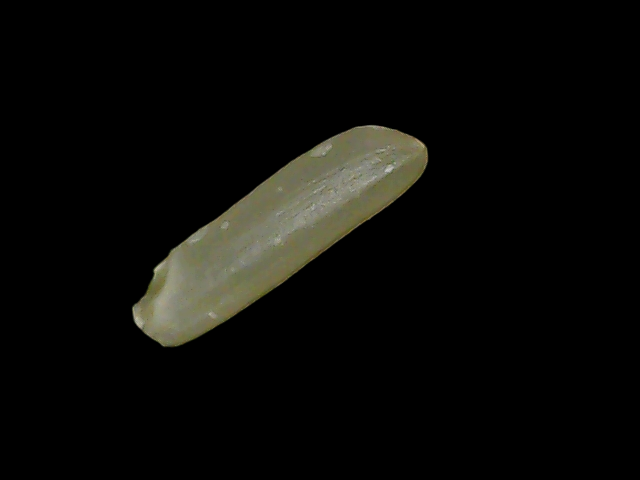
Rice variety: Binadhan19